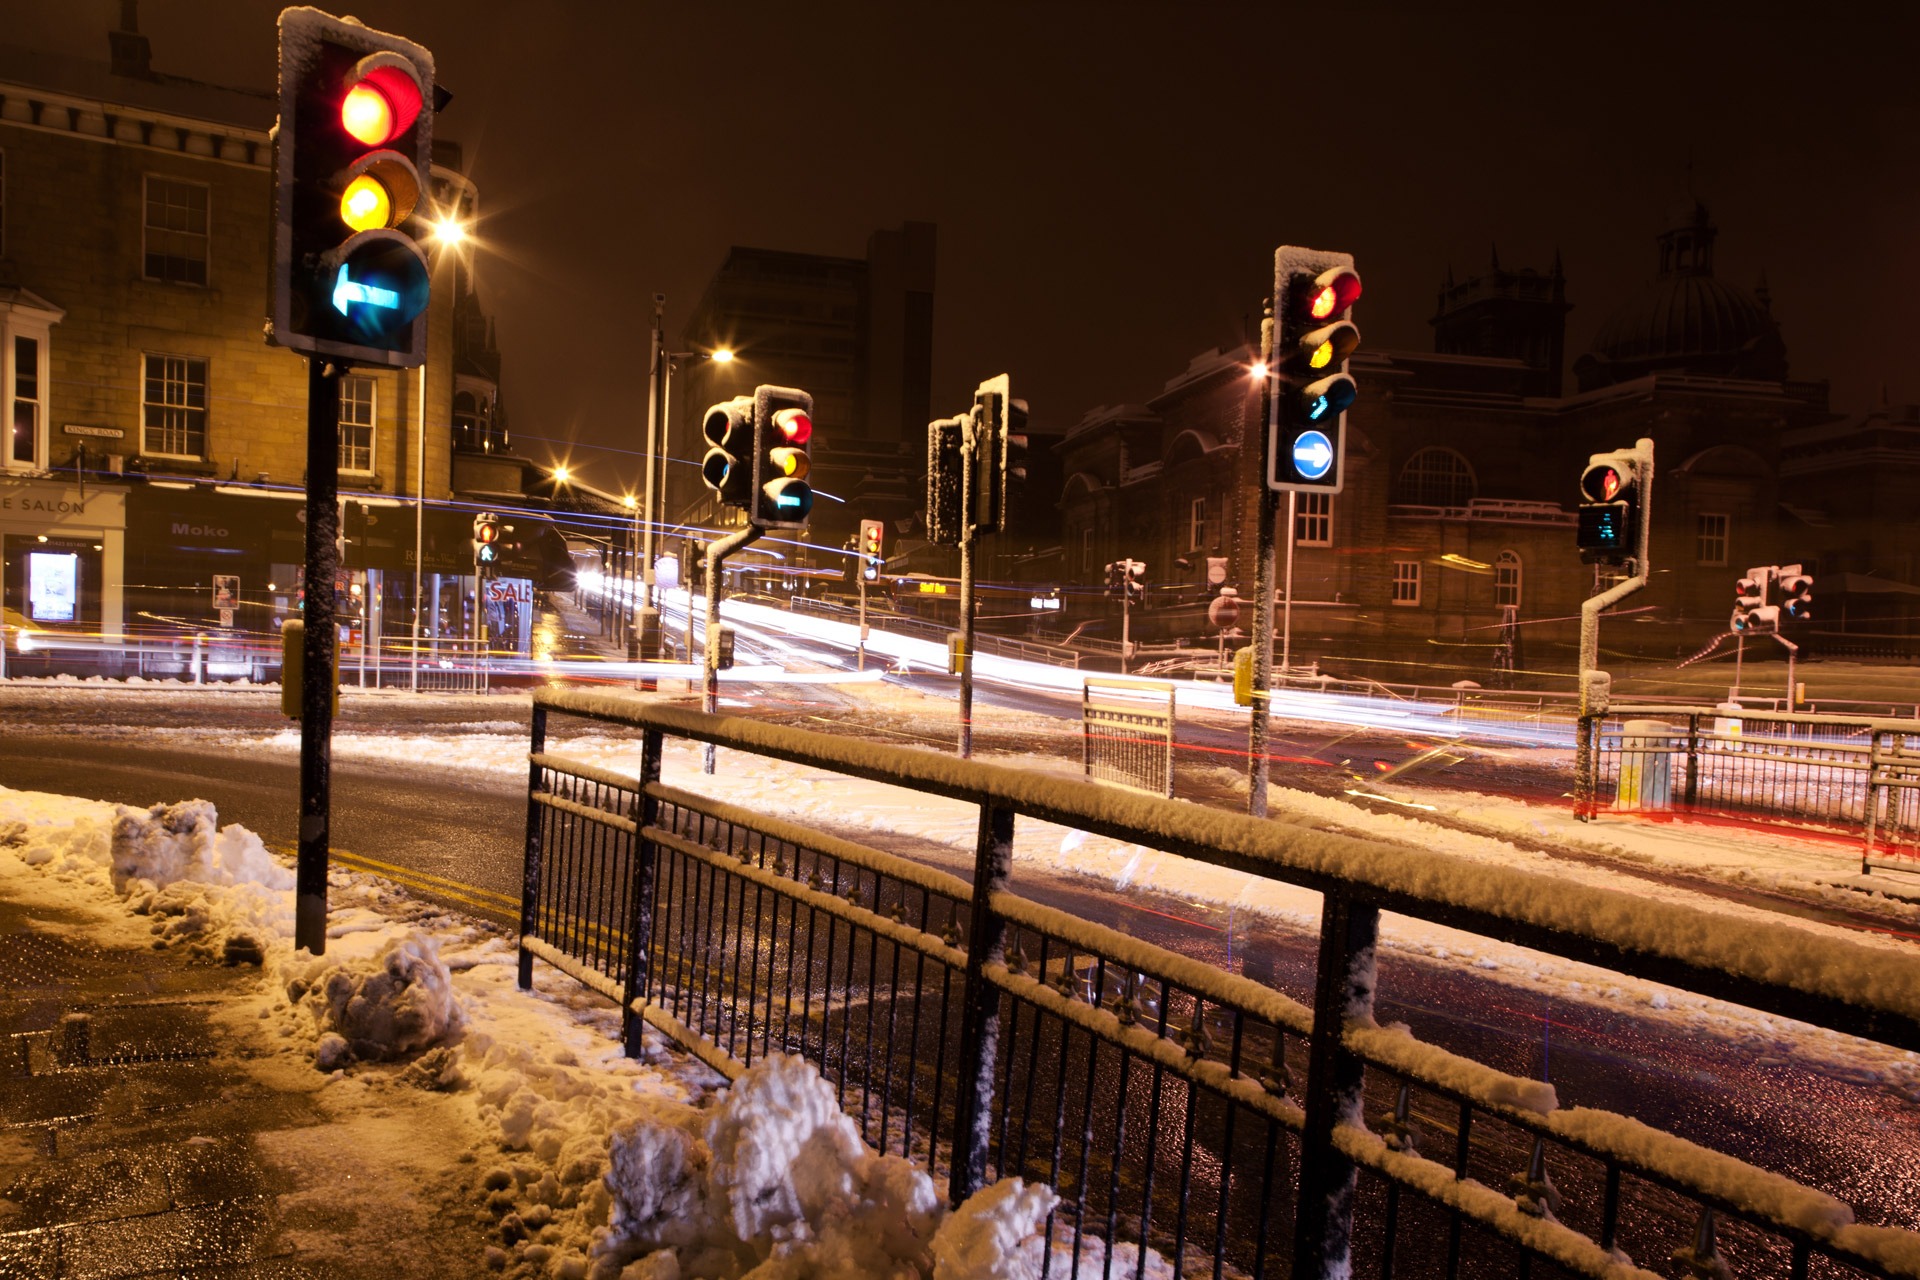
snow, cold, winter, light, blur, road, traffic, street, night, city, urban, cityscape, dark, motion, transportation, transport, evening, reflection, speed, movement, blurred, lighting, crossroads, slippery, urban area, human settlement